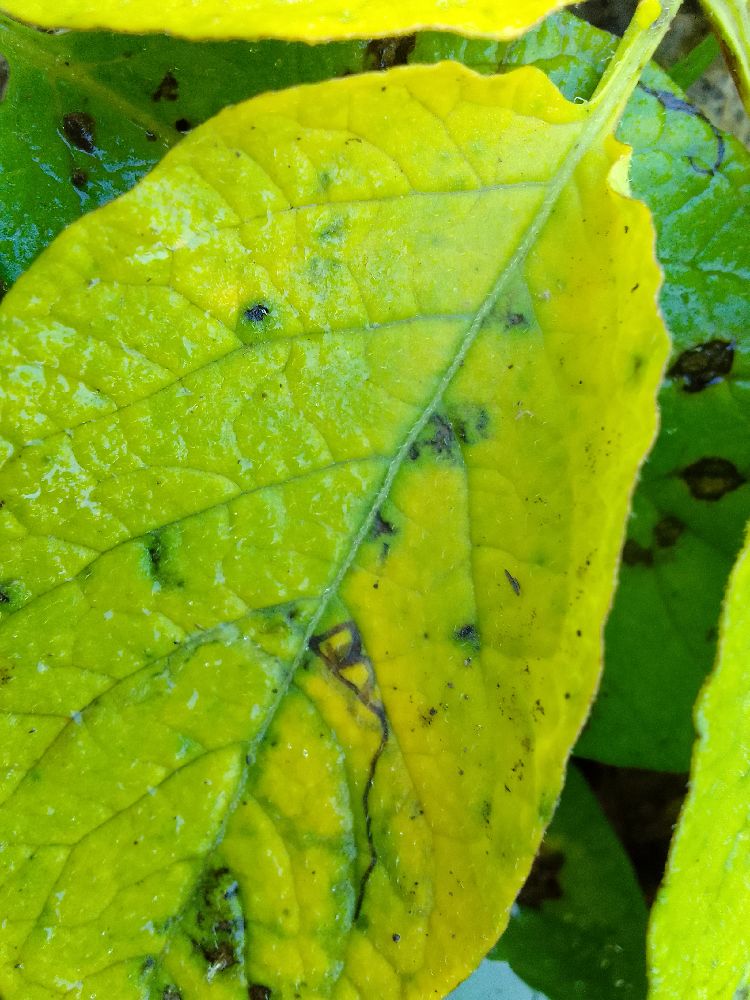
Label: Early blight